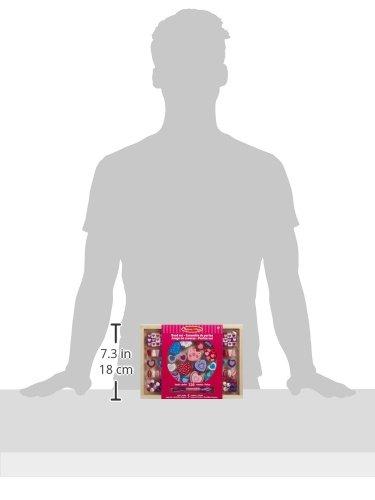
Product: Melissa & Doug Created By Me! Heart Beads Wooden Bead Set - The Original (Jewelry-Making Kit, Over 120 Beads, 5 Cords, Great Gift for Girls and Boys – Best for 4, 5, 6, 7 and 8 Year Olds)
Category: Toys & Games | Arts & Crafts | Craft Kits | Jewelry
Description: EASY-TO-USE WOODEN HEART BEAD SET: The Melissa and Doug Created By Me Heart Beads Wooden Bead Set is an easy-to-use arts and crafts kit for designing and stringing necklaces and more.
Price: $8.92
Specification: ProductDimensions:10x7x1inches|ItemWeight:8ounces|ShippingWeight:8.8ounces(Viewshippingratesandpolicies)|DomesticShipping:ItemcanbeshippedwithinU.S.|InternationalShipping:ThisitemcanbeshippedtoselectcountriesoutsideoftheU.S.LearnMore|ASIN:B004PBLOPU|Itemmodelnumber:4175|Manufacturerrecommendedage:4-7years